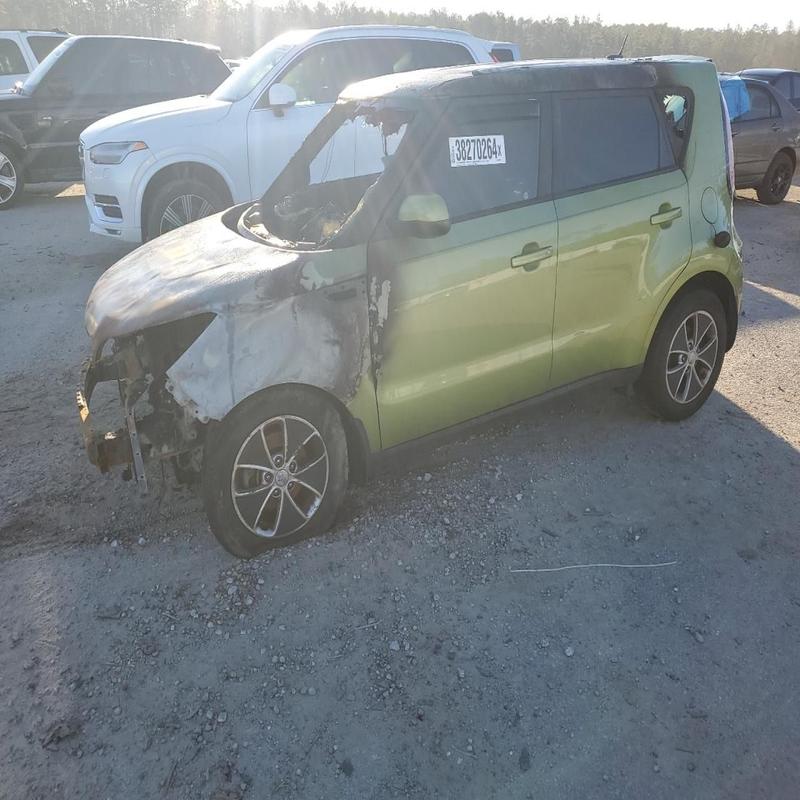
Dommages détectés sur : plaque d'immatriculation avant, pare-choc avant, feu avant droit, feu avant gauche, capot, pare-brise avant, aile avant droite, aile avant gauche, porte avant droite, porte avant gauche, porte arrière droite, porte arrière gauche, aile arrière droite, aile arrière gauche, pare-brise arrière, malle, feu arrière droit, feu arrière gauche, pare-choc arrière, plaque d'immatriculation arrière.
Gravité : mineur